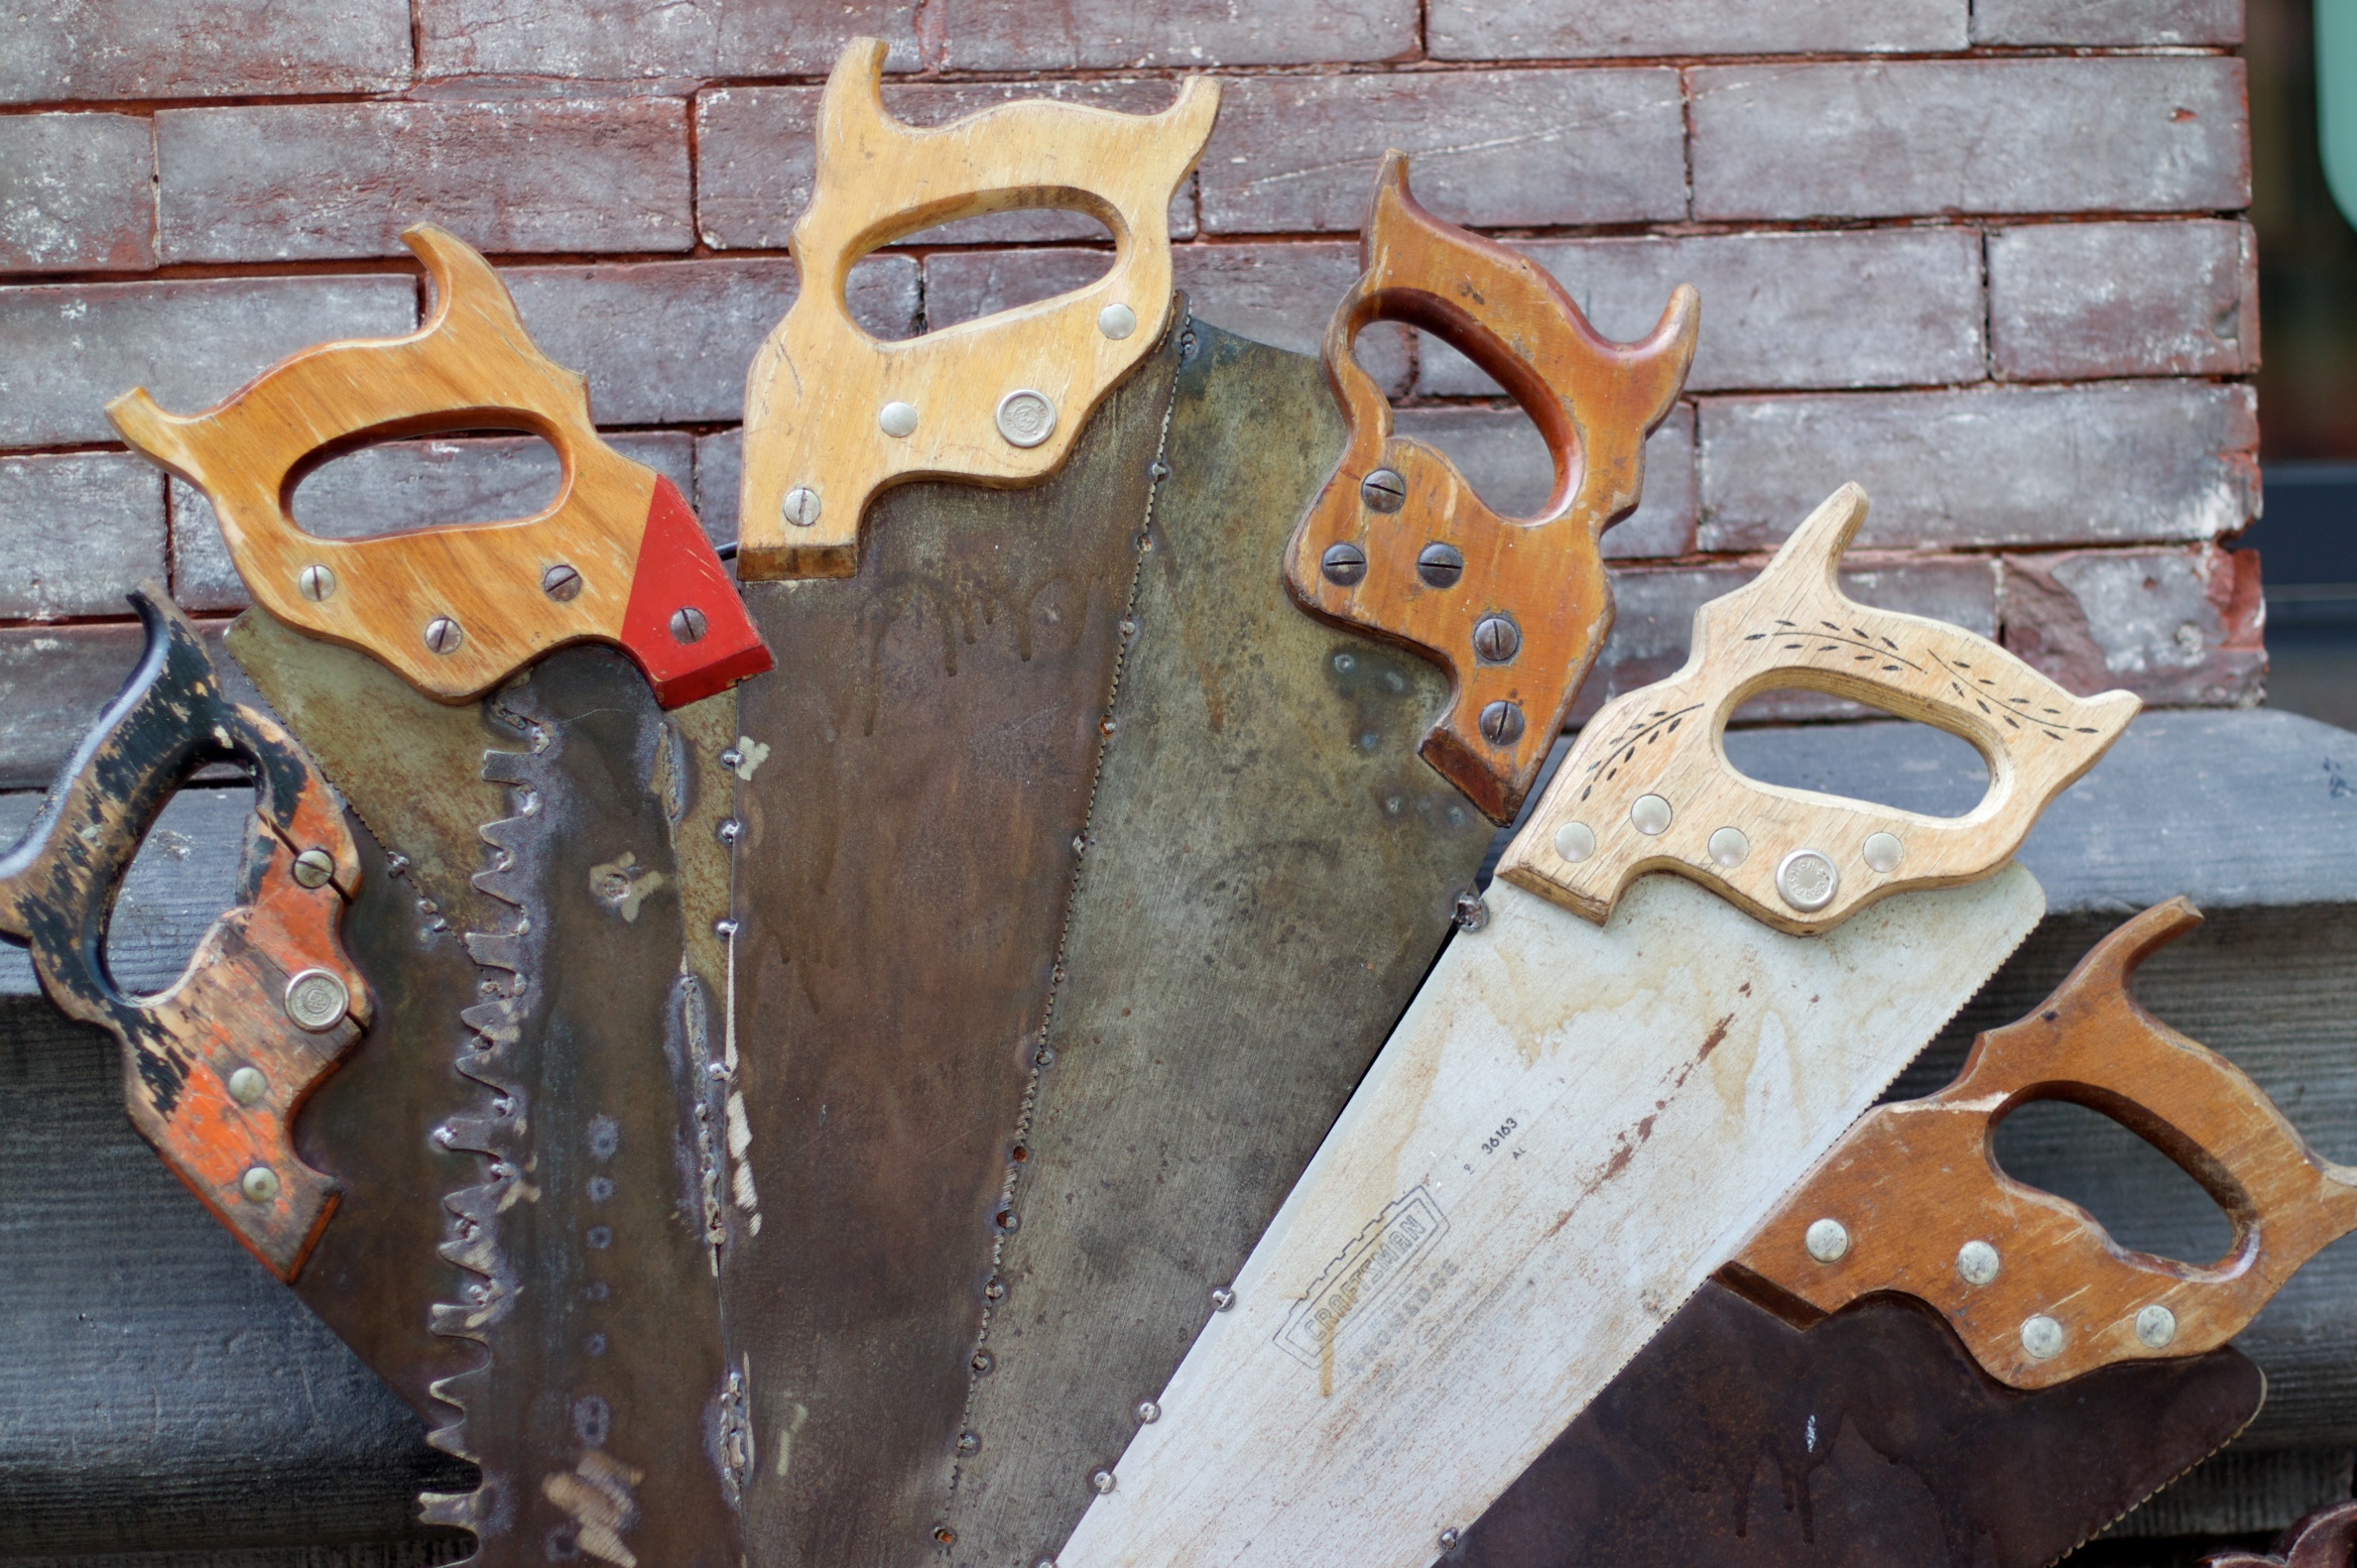
wood, tool, art, iron, carving, fiveku